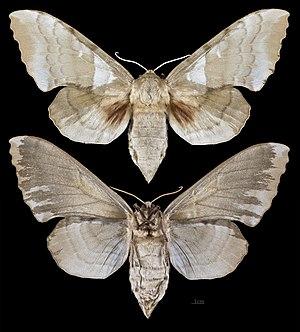
Laothoe est un genre de lépidoptères de la famille des Sphingidae, de la sous-famille des Sphinginae et de la tribu des Smerinthini.